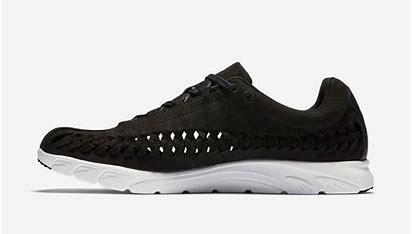
Brand: Nike
Model: Mayfly Woven